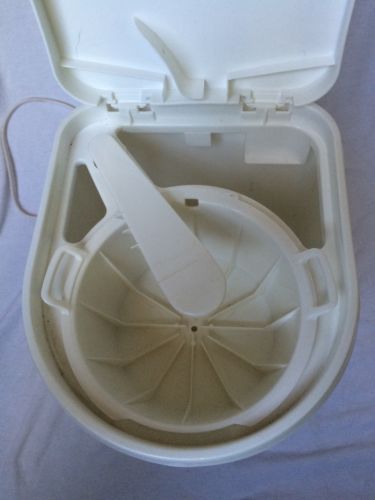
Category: coffee maker